Konami's Open Golf Championship

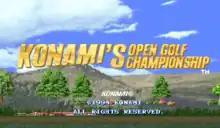
Title screen

"Next Generation" reviewed the arcade version of the game, rating it two stars out of five, and stated that "This could have been a good game if its control were better, rather than the decent game it is."